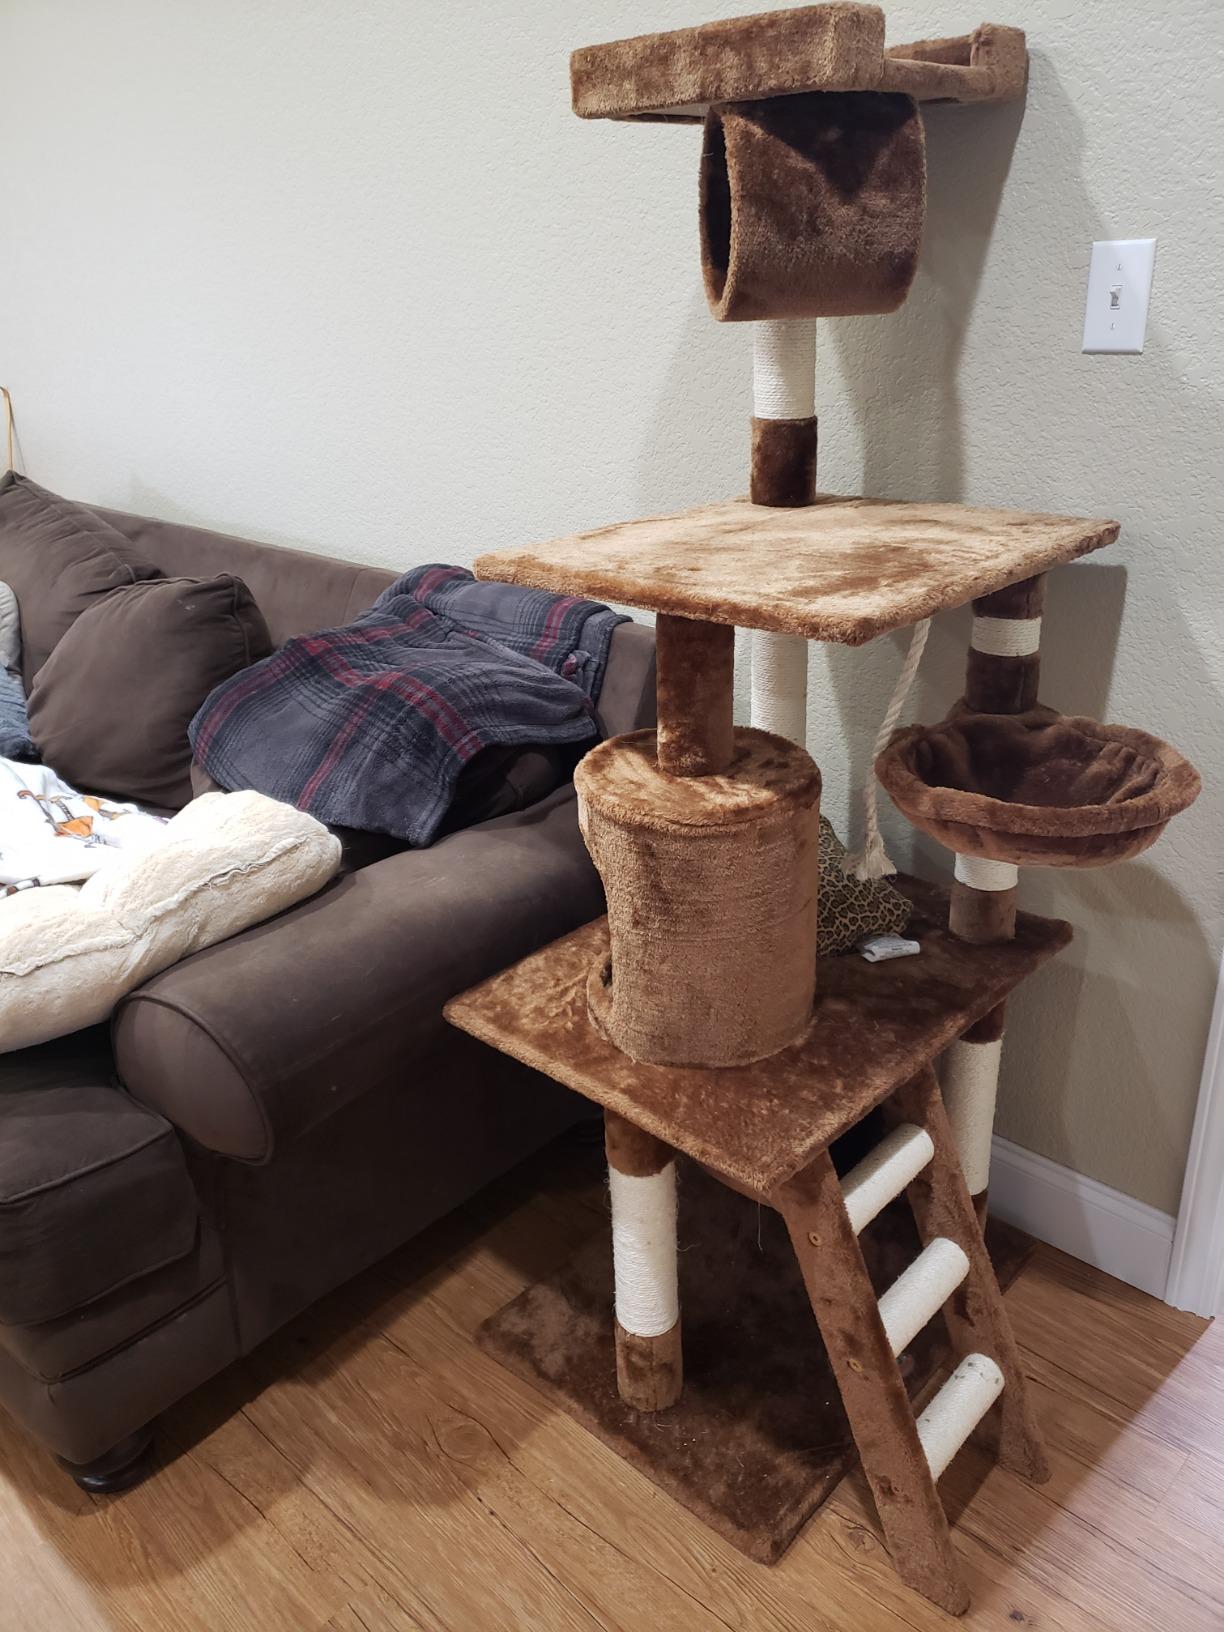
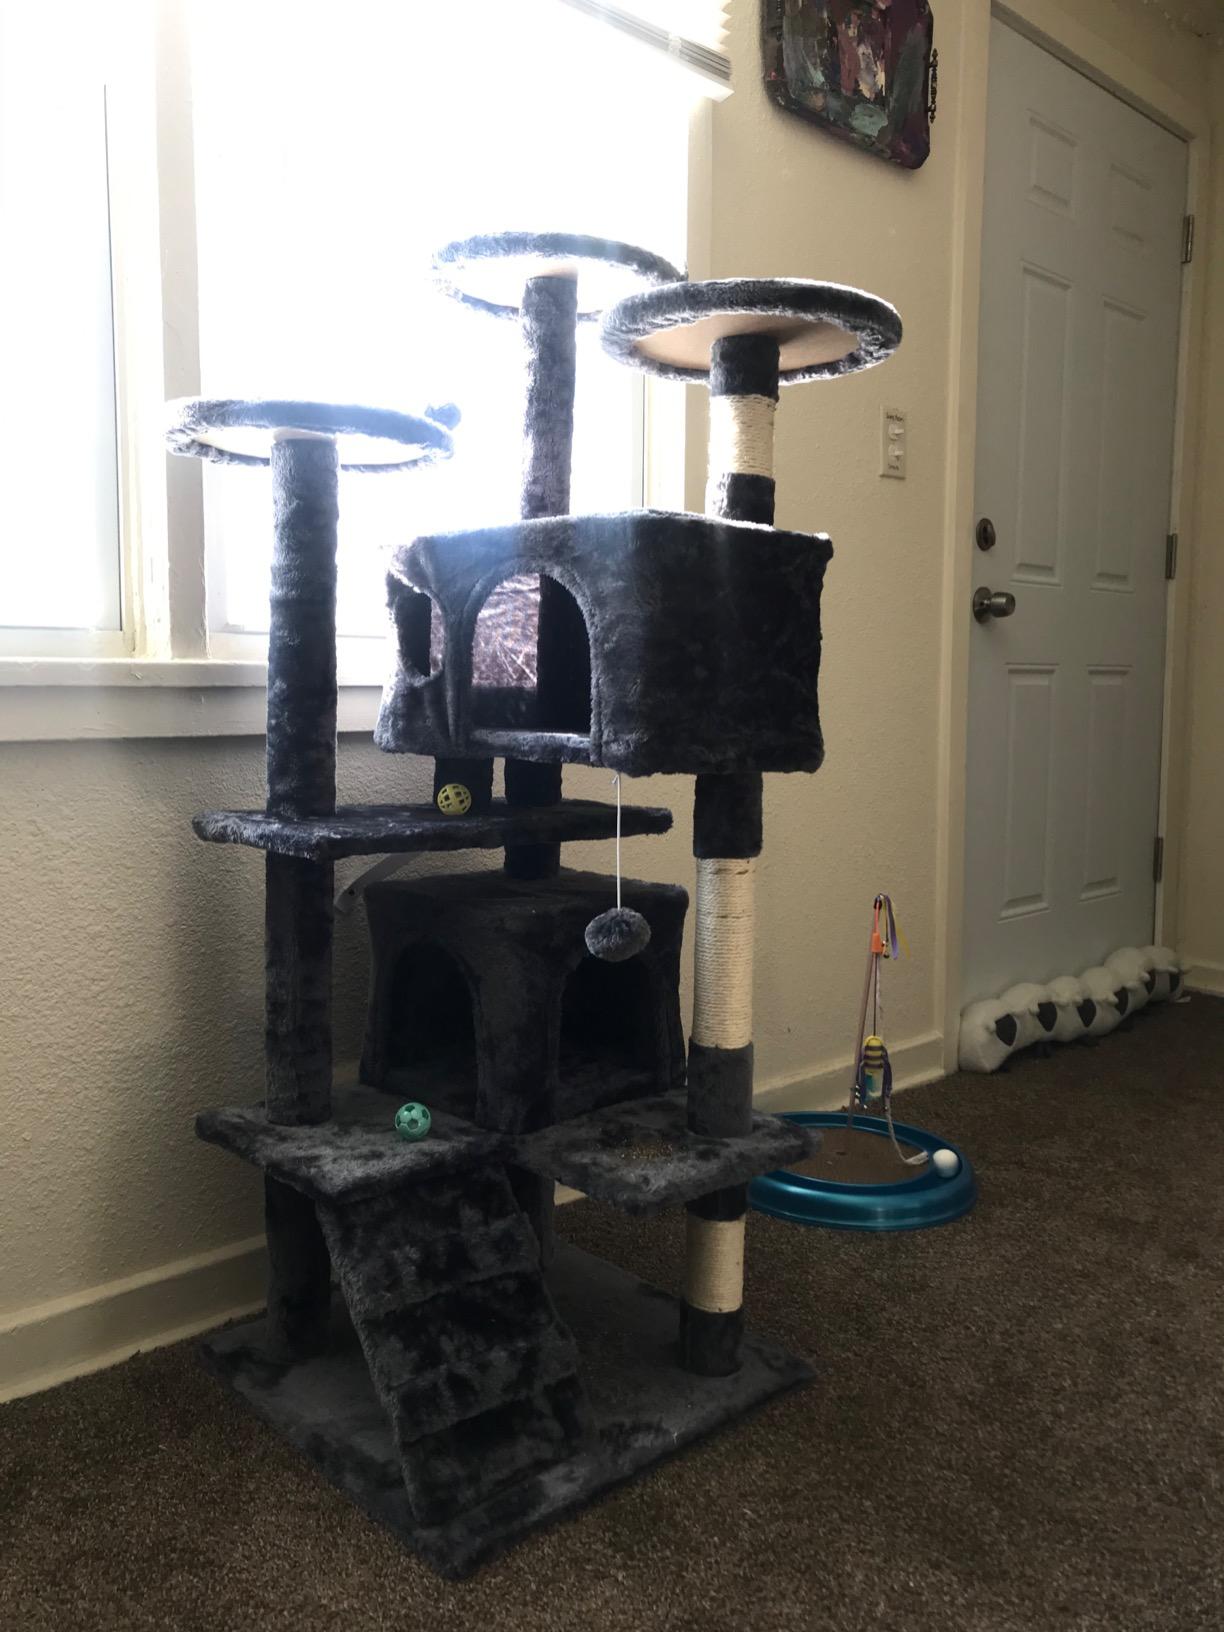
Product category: items_cat tree
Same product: no